Eulalia Abaitua Allende-Salazar

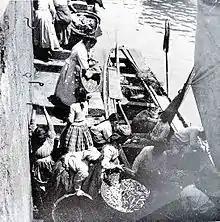
"Arrival of the Sardines"

Eulalia and her husband, Juan Narciso de Olano 'Cum dispens, returned to Spain where Eulalia spent the rest of her life. She had four children and also spent her time taking photographs of sardines being sold, sailors, celebrations as well as women carrying water or washing clothes in the river. She used glass plates that were 4.5 x 10.7 cm and she used stereoscopic exposures. It is said that today her style would see her recognised as a leading photo journalist. As expected she recorded her family including her grandchildren as well as recording local sights. However she also travelled and she took pictures in Crete, Italy, Venice, Morocco, Lourdes in France, Malaga, Madrid and Israel.